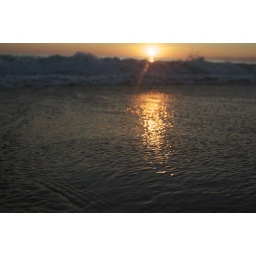
water over sand